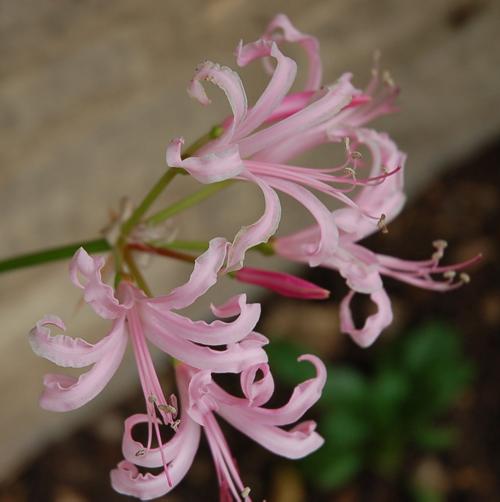
Label: cape flower